Pim Ligthart

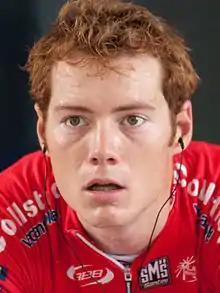
Ligthart at the 2012 Critérium du Dauphiné

Pim Ligthart (born 16 June 1988, in Hoorn) is a Dutch former professional road bicycle racer, who rode professionally between 2007 and 2008, and also 2011 to 2020, for the KrolStonE Continental Team, , , and teams.